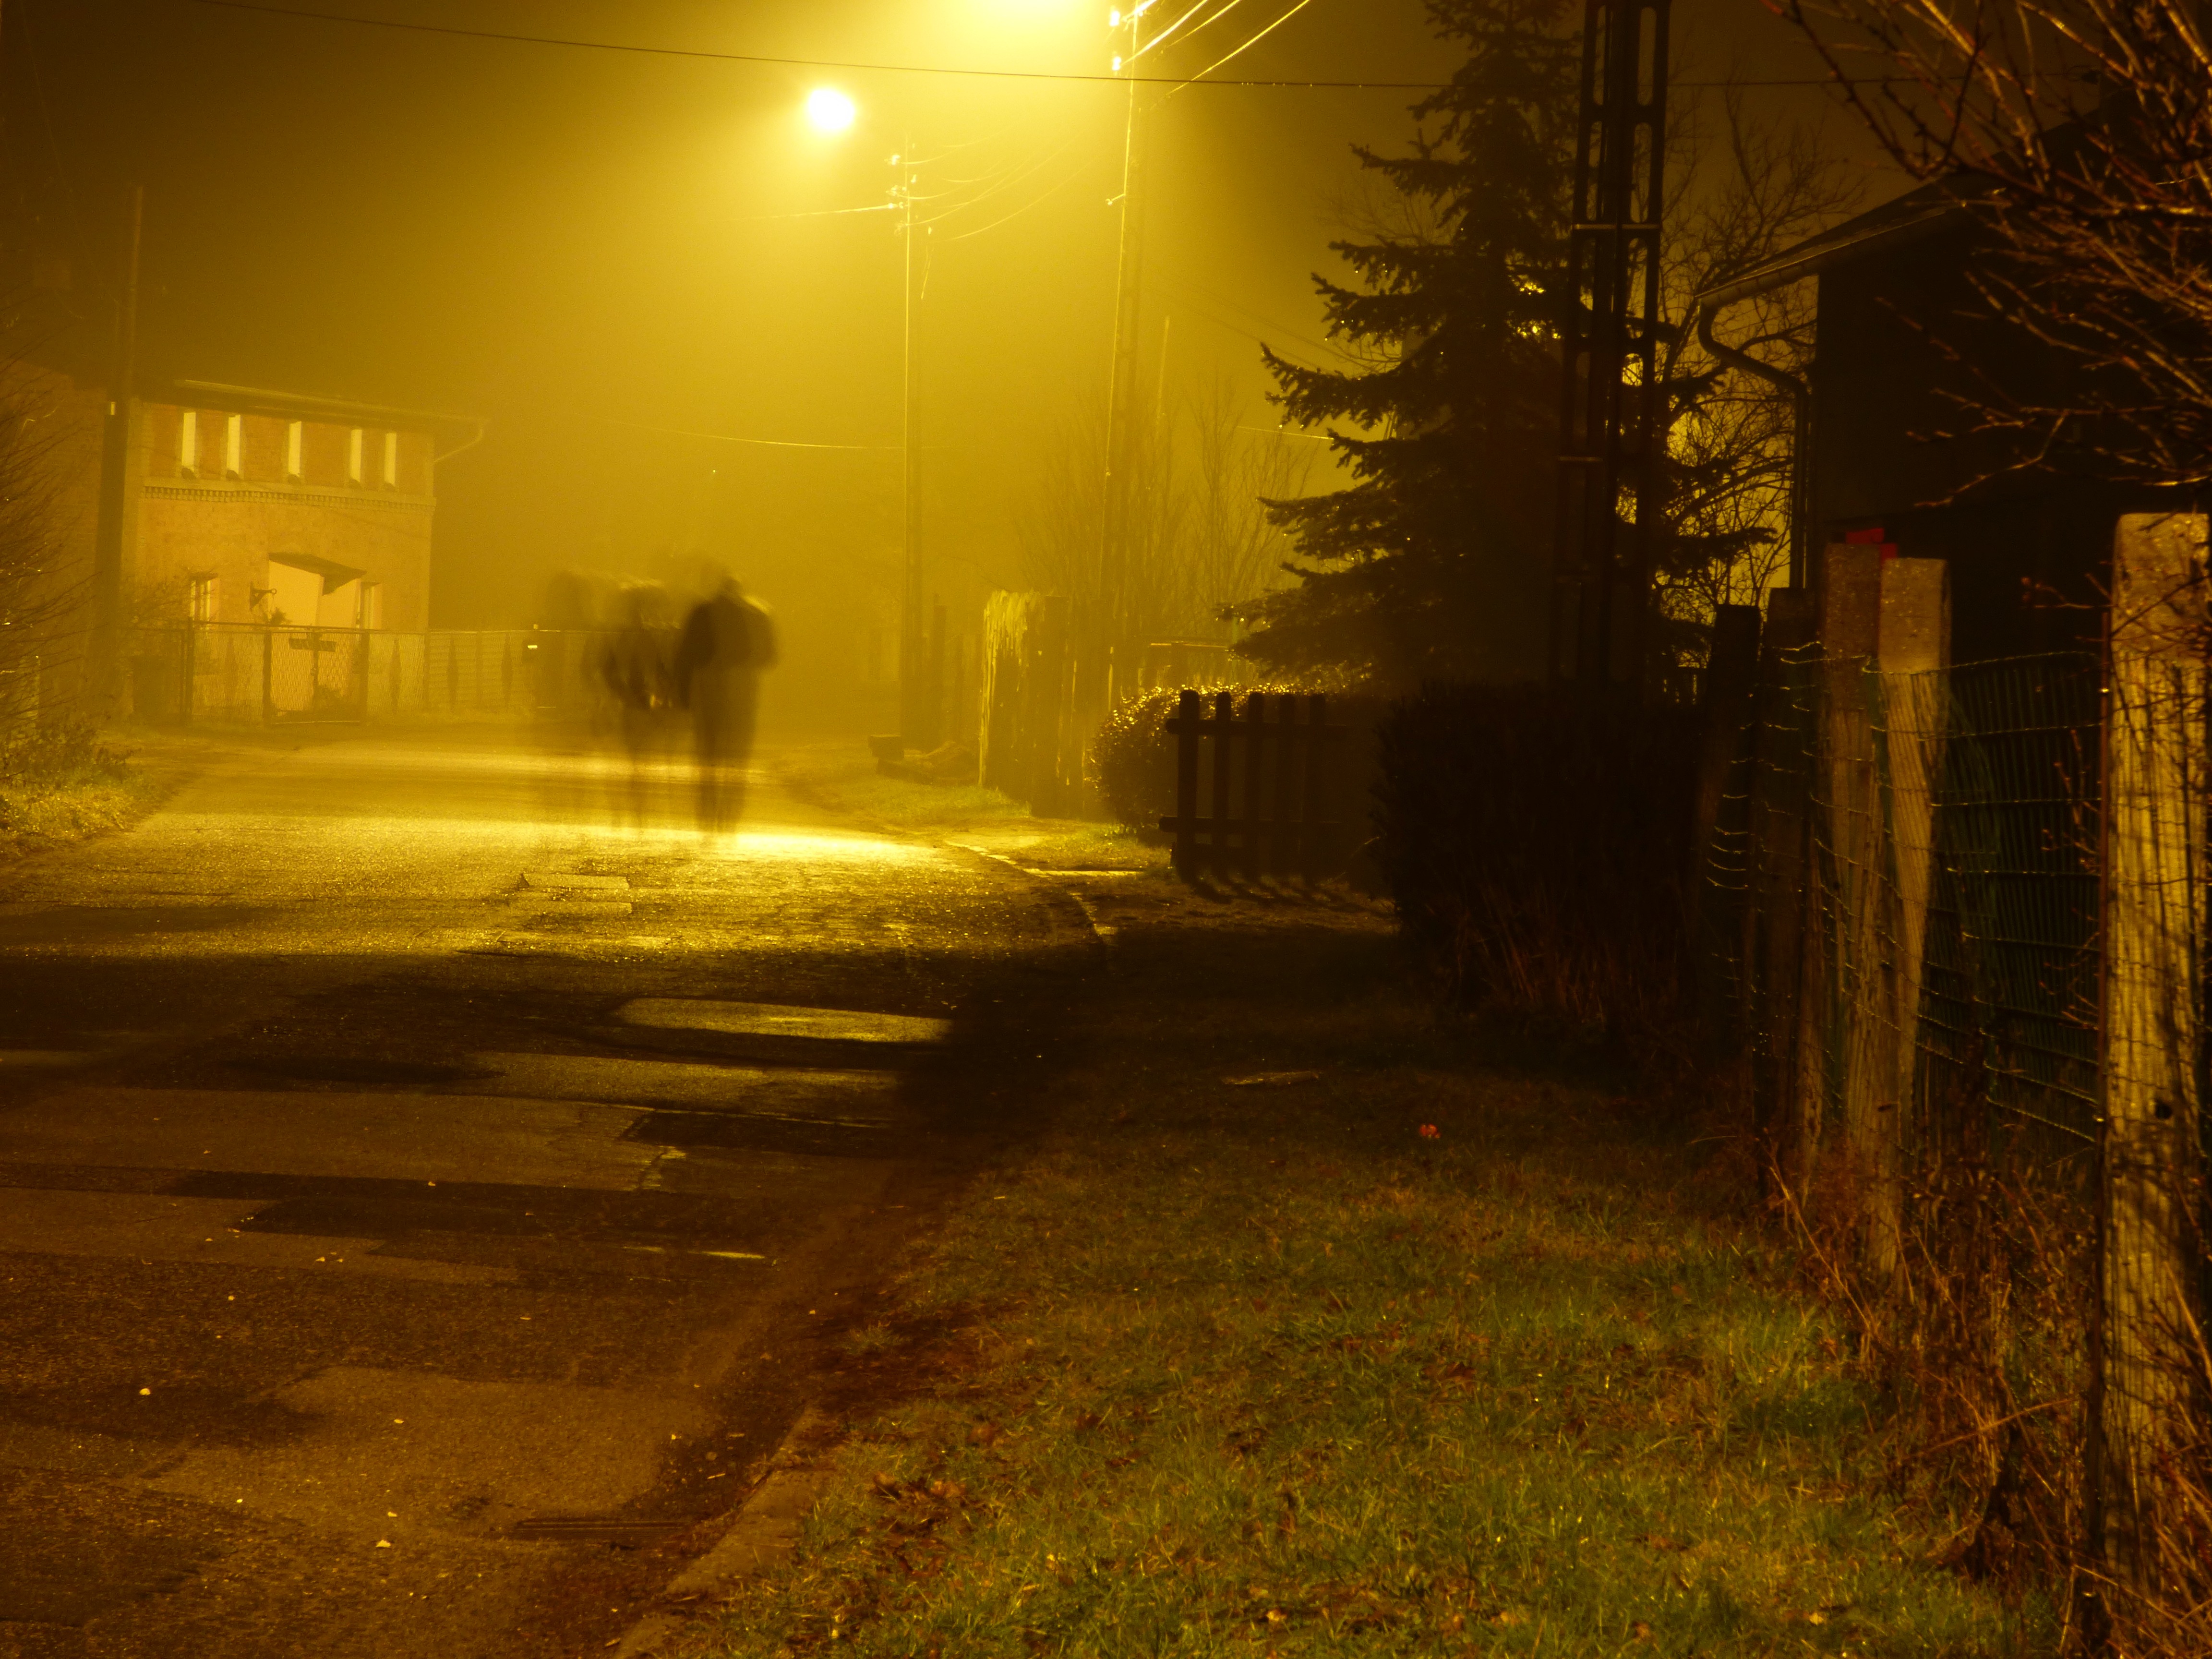
landscape, tree, light, sun, fog, mist, street, night, sunlight, morning, dawn, evening, sadness, lantern, autumn, weather, memory, darkness, season, melancholia, para, atmospheric phenomenon